USCGC White Heath

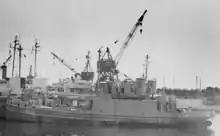
"YF-445" in 1947, at the end of her Navy service

On 16 April 1945, "YF-445" was detached from 8th Fleet Amphibious Group and reported for duty at Naval Operating Base Palermo, Sicily. While her fighting days were over, the Navy found use for her as a freighter. On 31 August 1945 the ship departed Naples for Palermo with files and office equipment for Commander, U.S. Naval Forces, North African Waters (ComNavNAW). On 8 October 1945 "YF-445" reached Palermo from Naples with a cargo of provisions aboard. On 11 October she left for Naples and returned on 17 October with another load of office equipment. She left for Naples again on 18 October and returned on 22 October 1945 with provisions from USS "Wakefield".